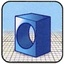
Concepts: Hollow
Hole
Pierced